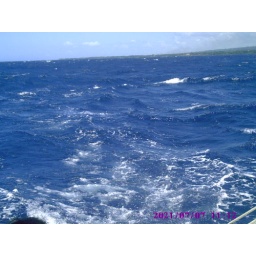
The water is deep in our wake, off north coast of Dominican Republic